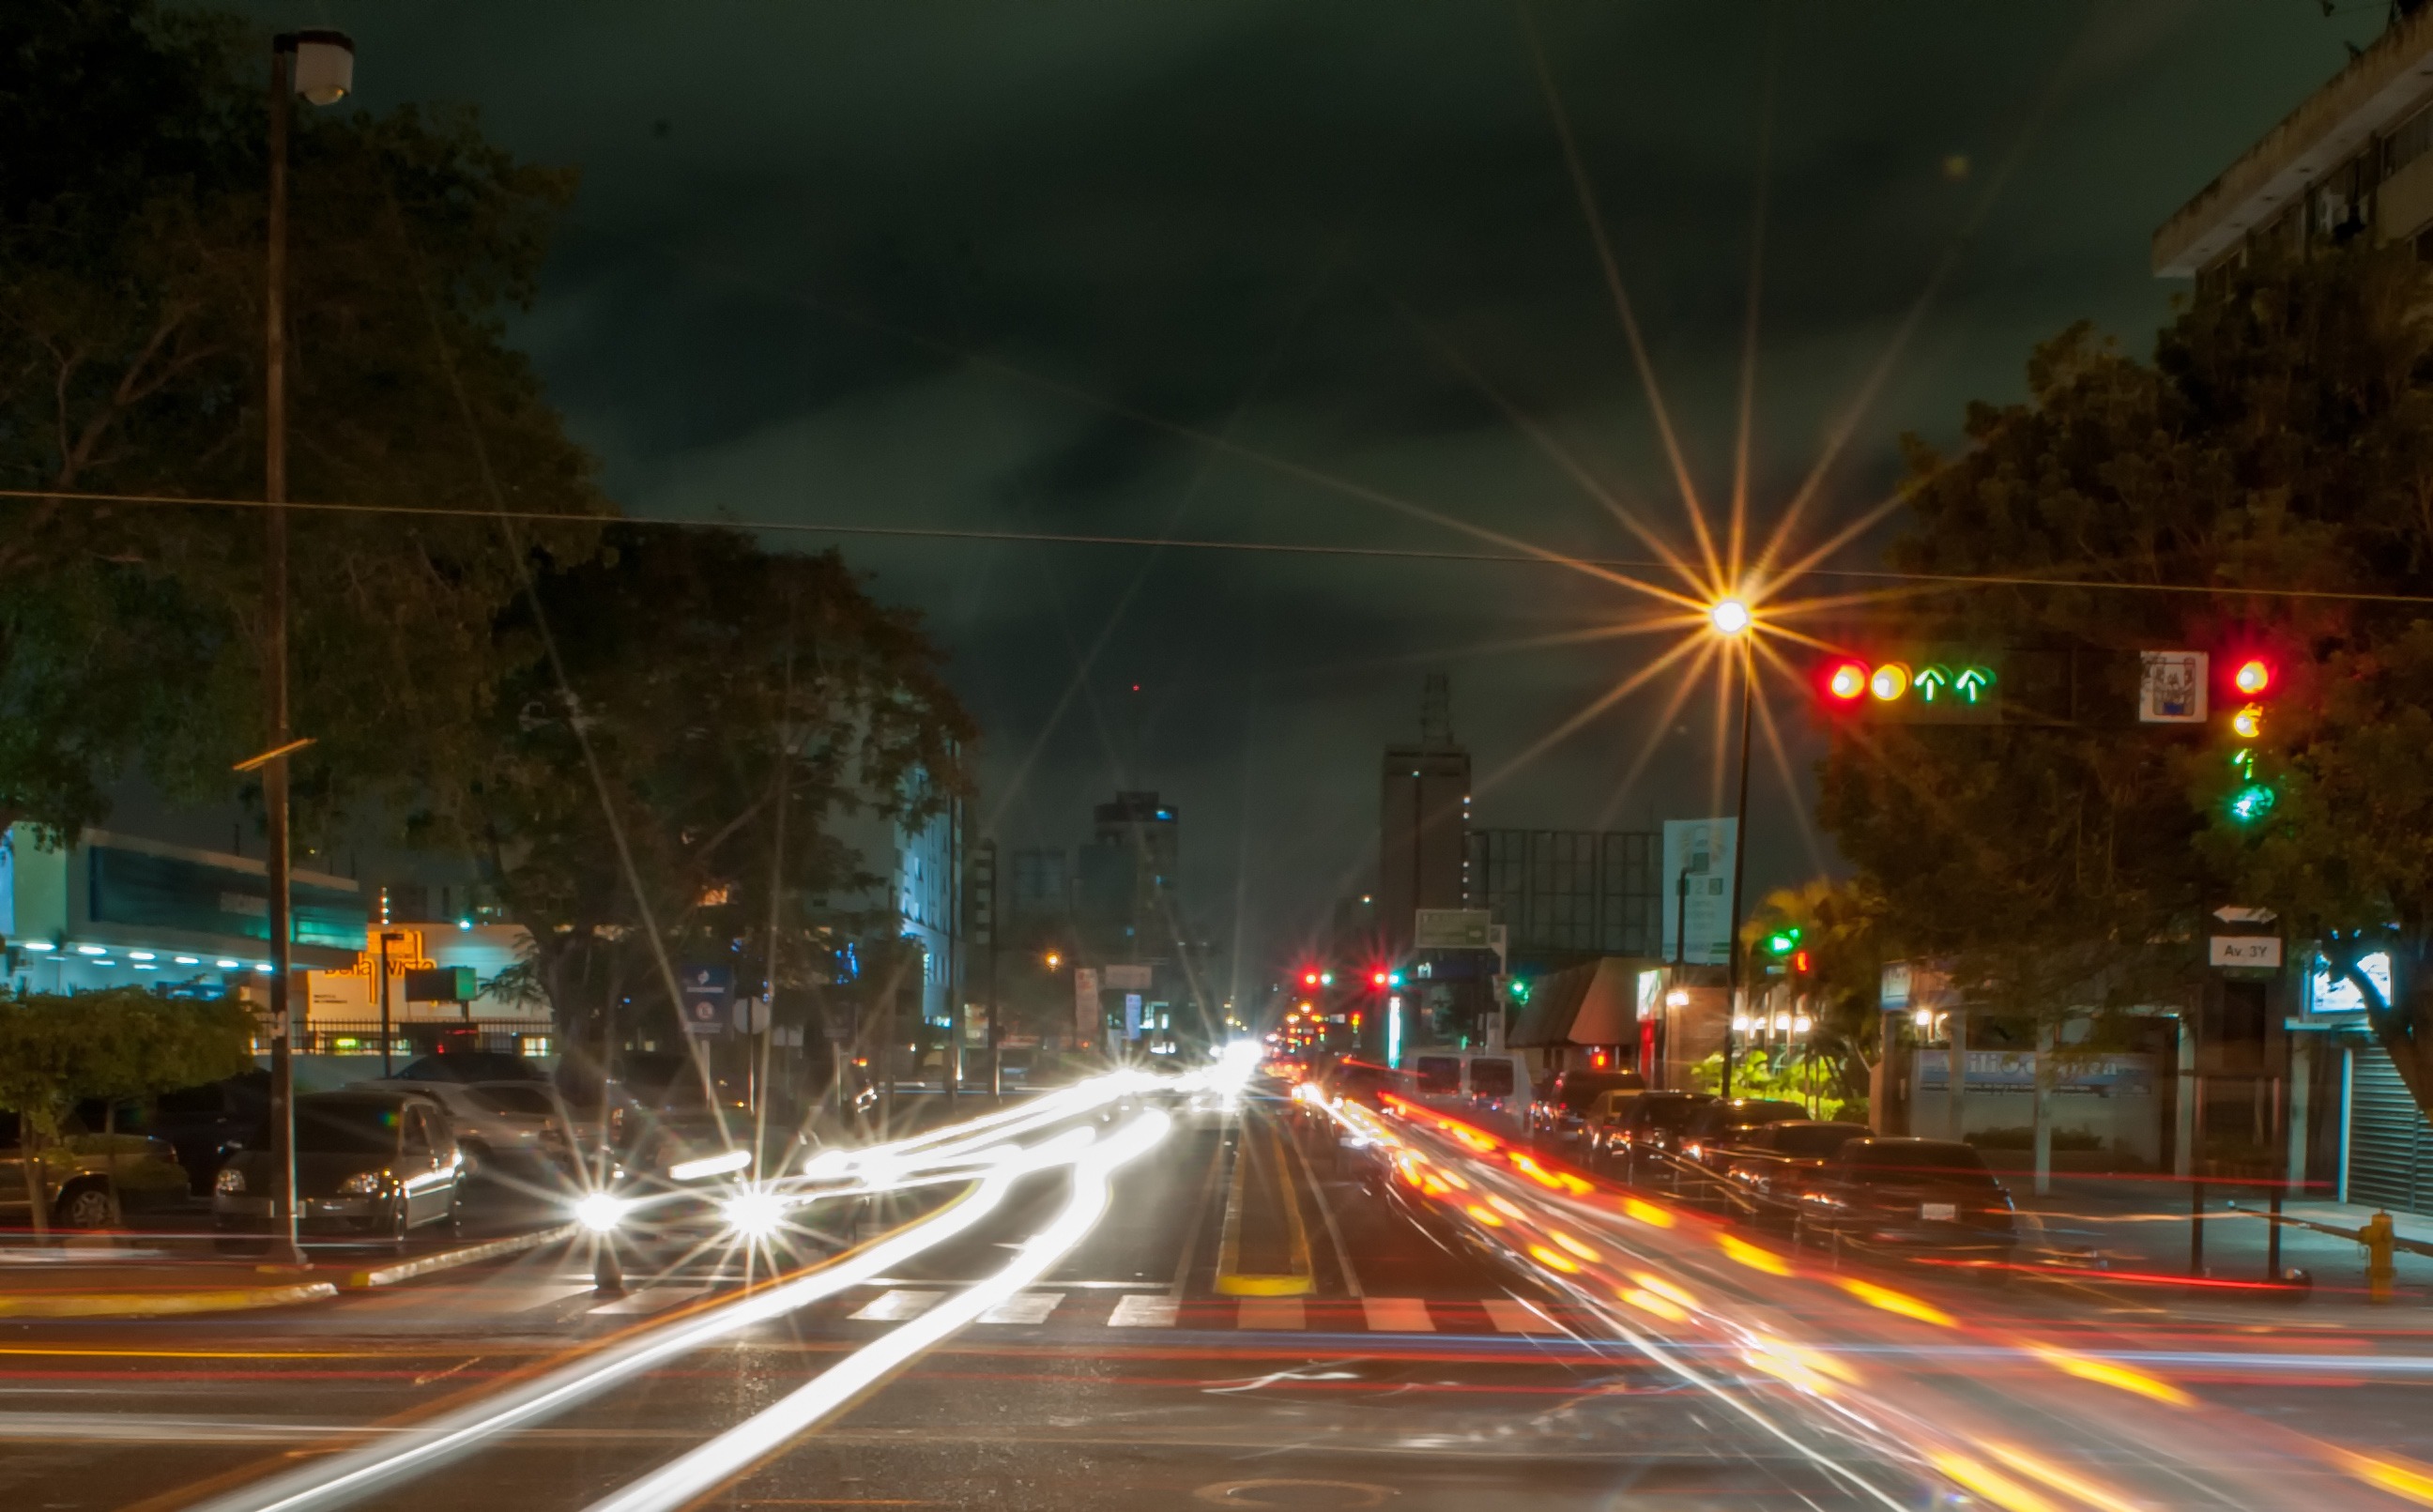
light, road, traffic, street, night, highway, city, urban, cityscape, downtown, dusk, evening, street light, lane, lighting, lights, buildings, infrastructure, light fixture, contrails, venezuela, metropolis, cities, urban area, maracaibo, metropolitan area